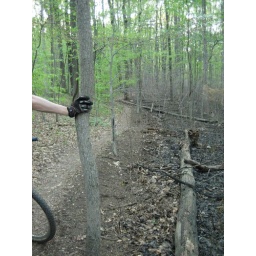
Lake Accotink charcoaled in one section. The mountain bike trails acted as a fire break.